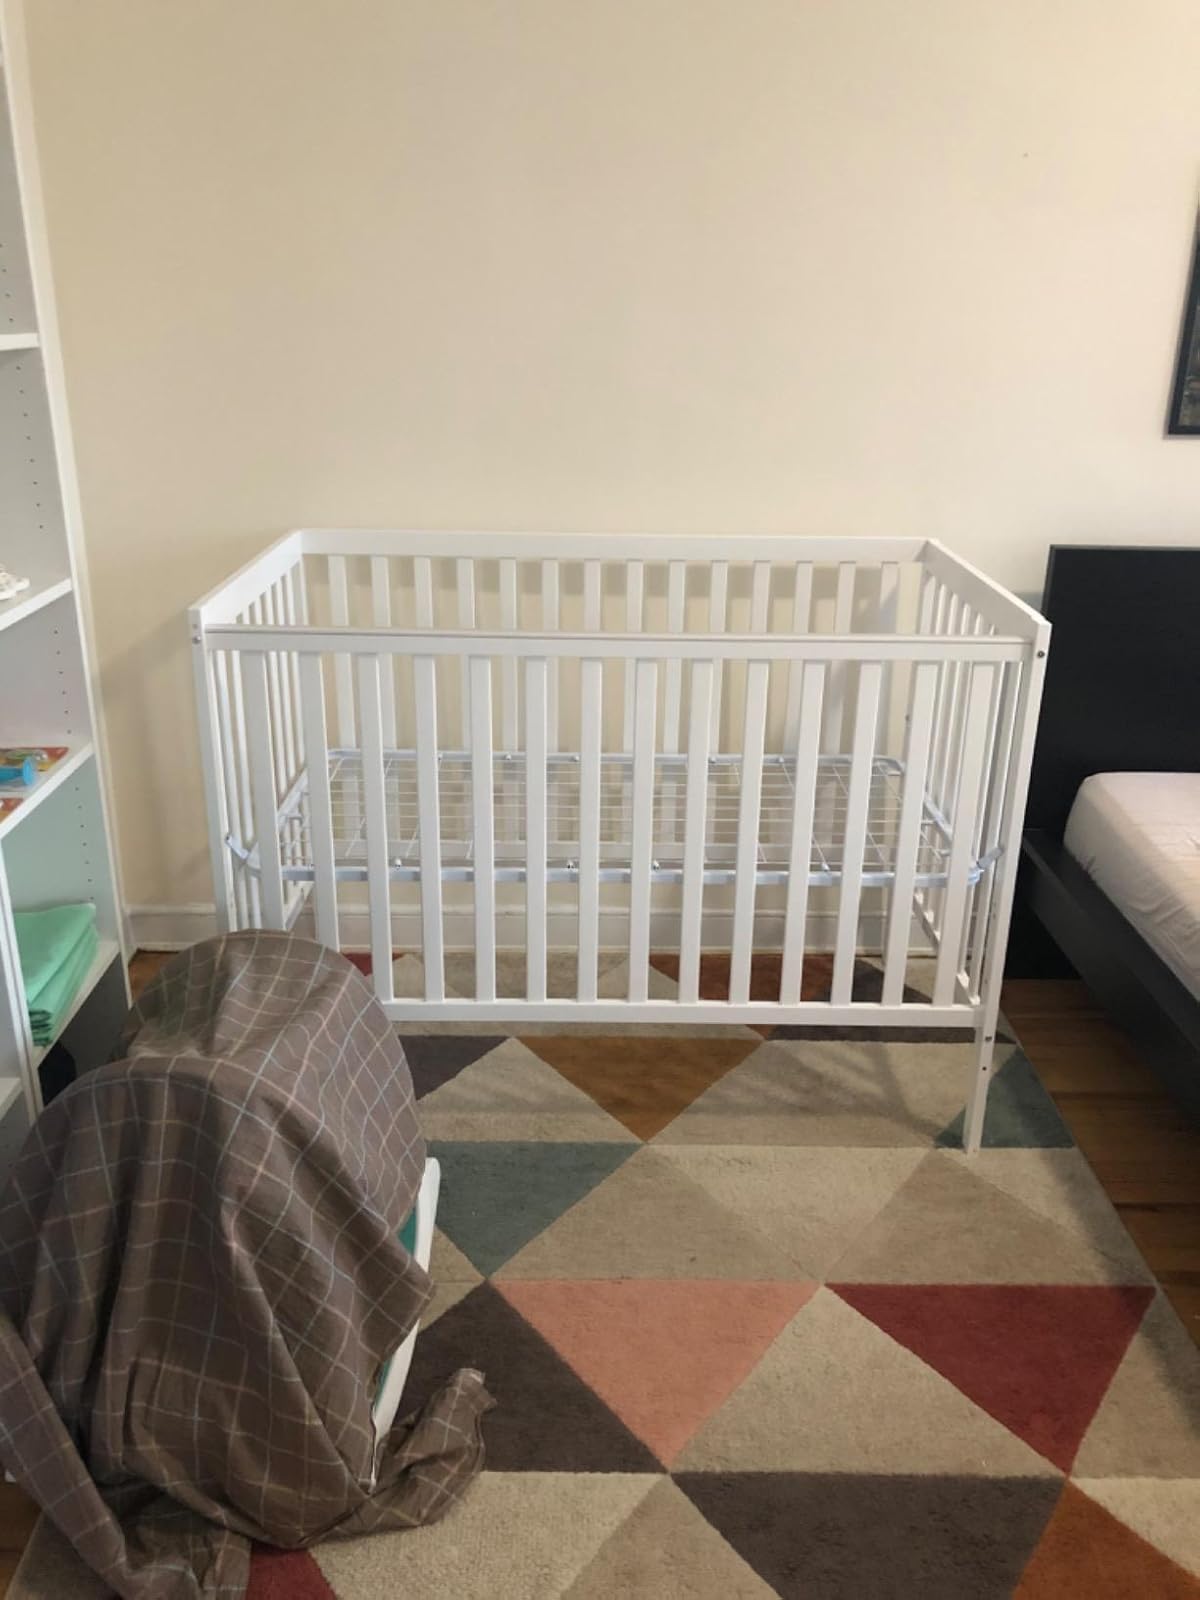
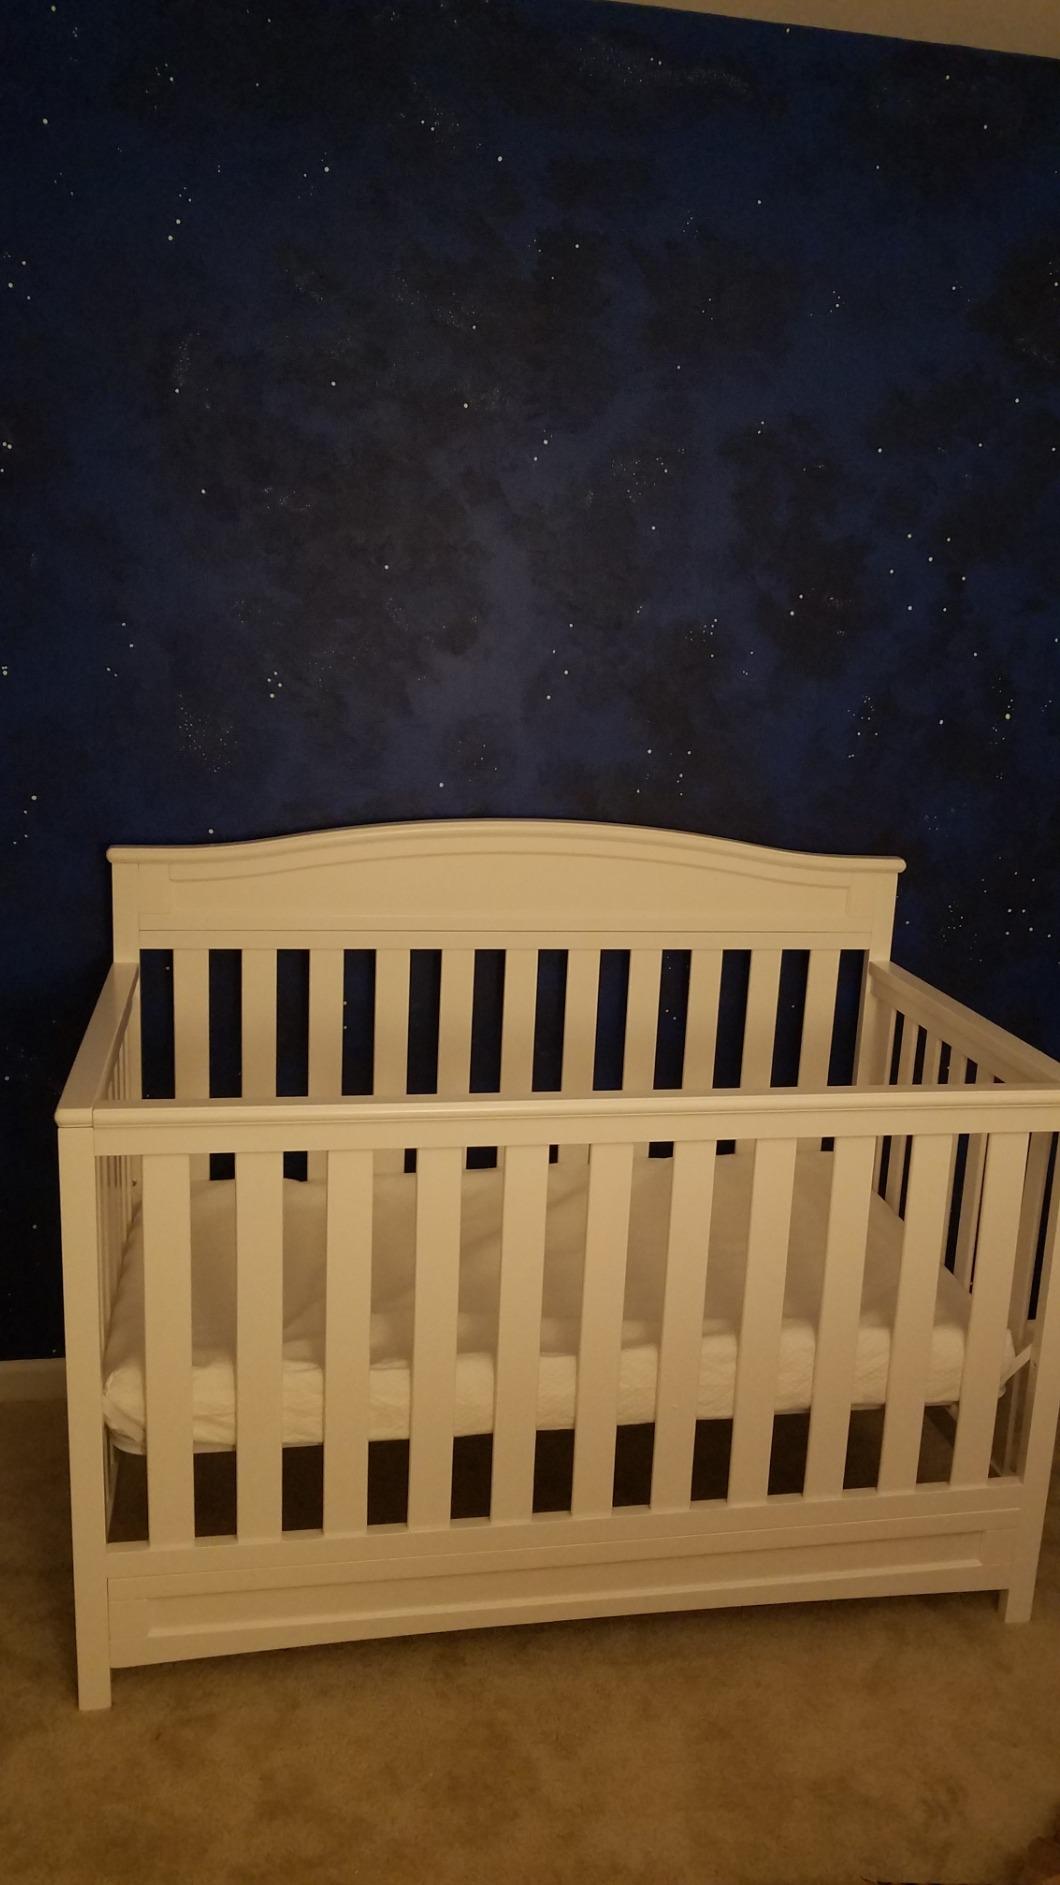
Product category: products_crib
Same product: no